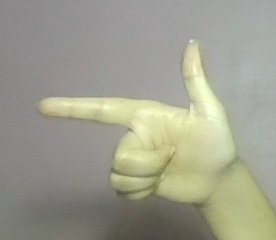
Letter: yaa